Close Coupled Cooling

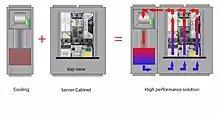
The proximity of the cooling system with the server cabinet allows a high-performance solution

Commercially available close coupled solutions can be divided into two categories: Open-Loop and Closed-Loop.